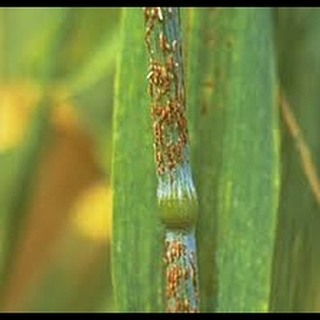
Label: wheat_black_rust